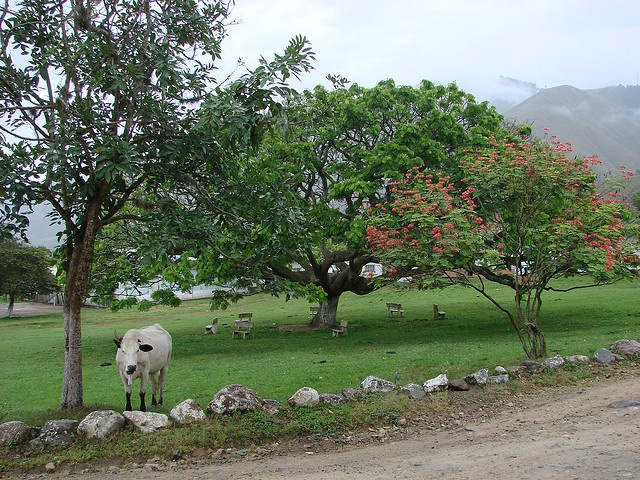
A cow faces the camera while standing on the side of the road in a grassy area with flowering trees.
a cow standing under a little tree and by some rocks
A cow staring curiously as it stands in a field.
A cow standing in a field with trees and benches.
One cow standing near rocks lined next to the side of the road.